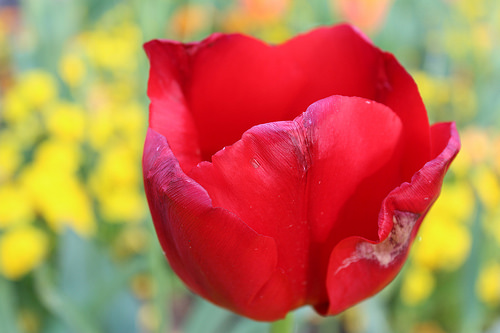
Flower: tulip